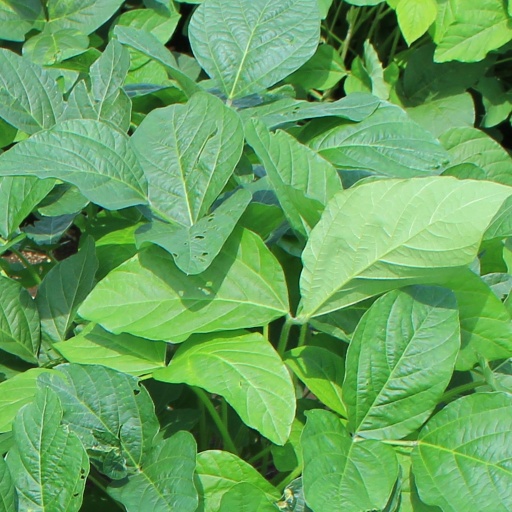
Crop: soybean